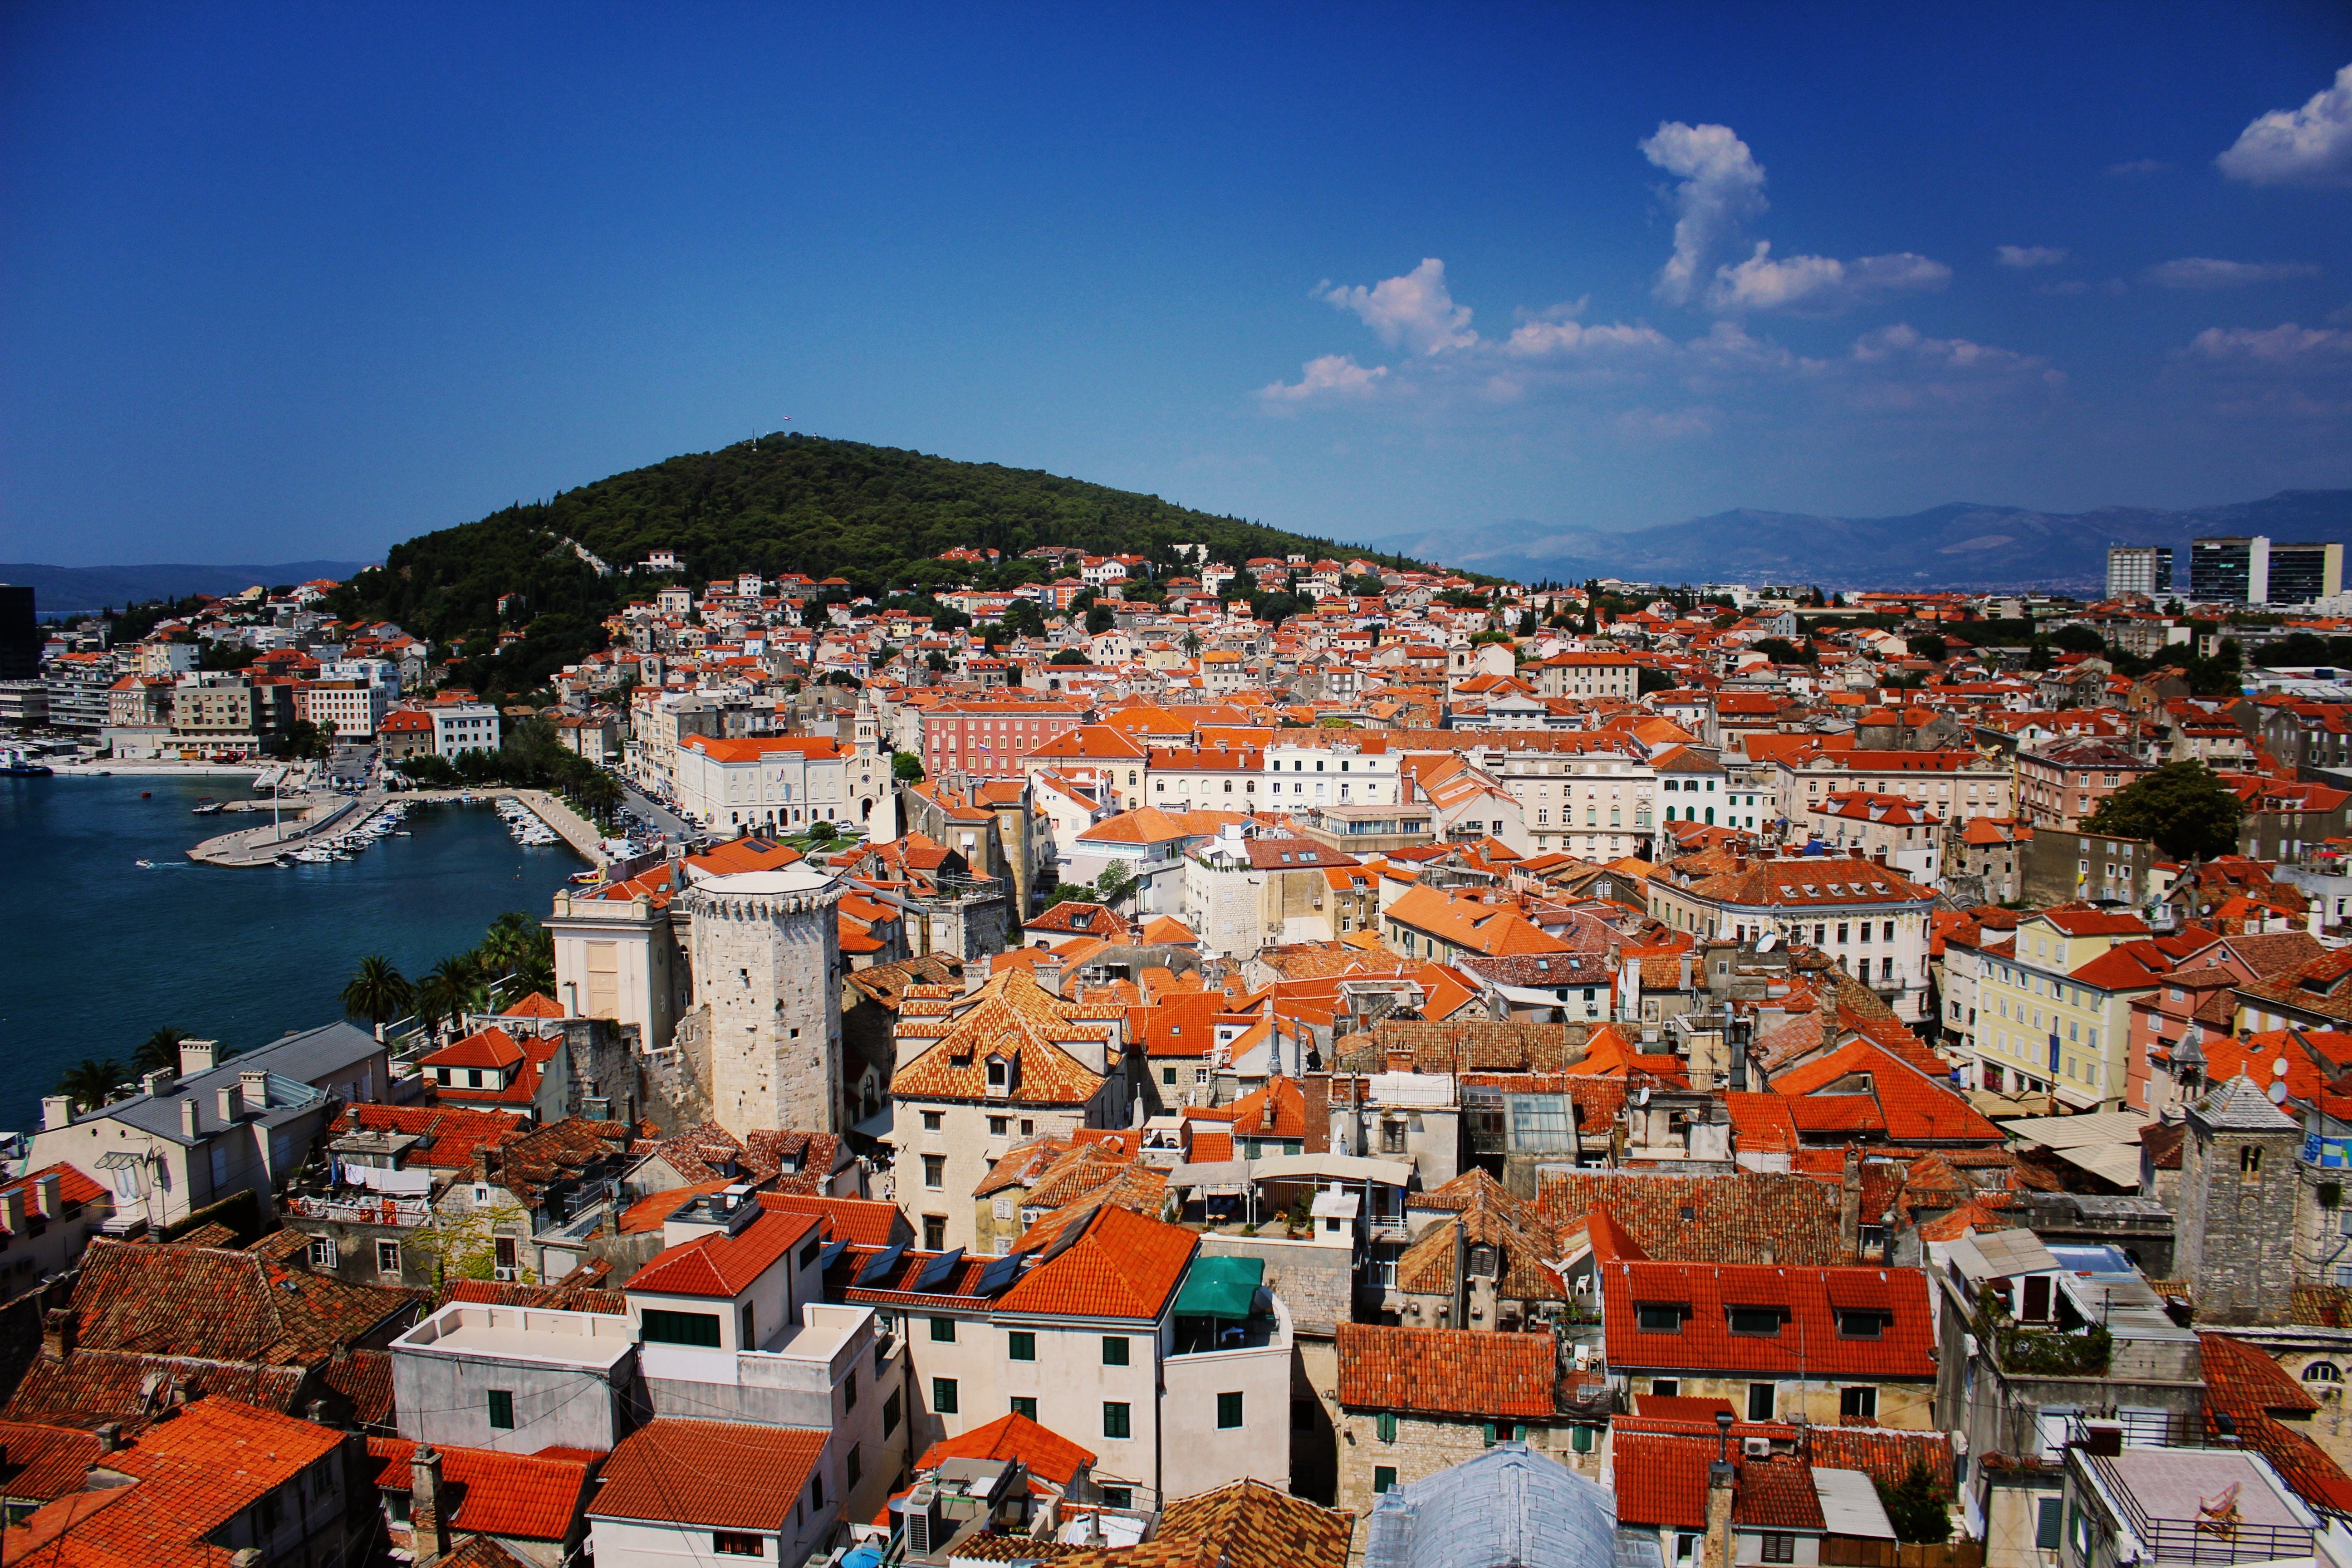
landscape, sea, coast, architecture, sky, skyline, hill, town, old, city, cityscape, panorama, village, europe, mediterranean, scenic, colorful, croatia, rooftops, split, neighbourhood, aerial photography, residential area, geographical feature, human settlement